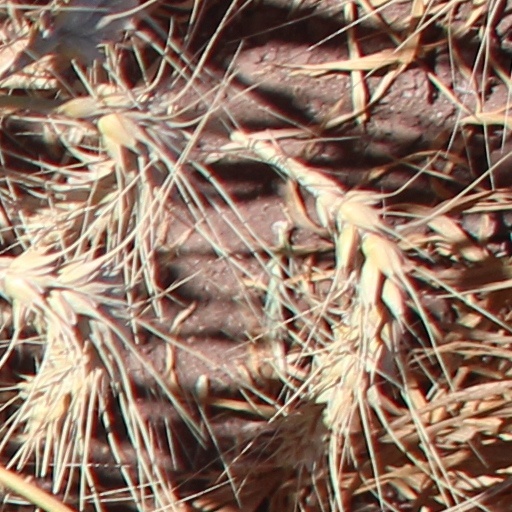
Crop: wheat